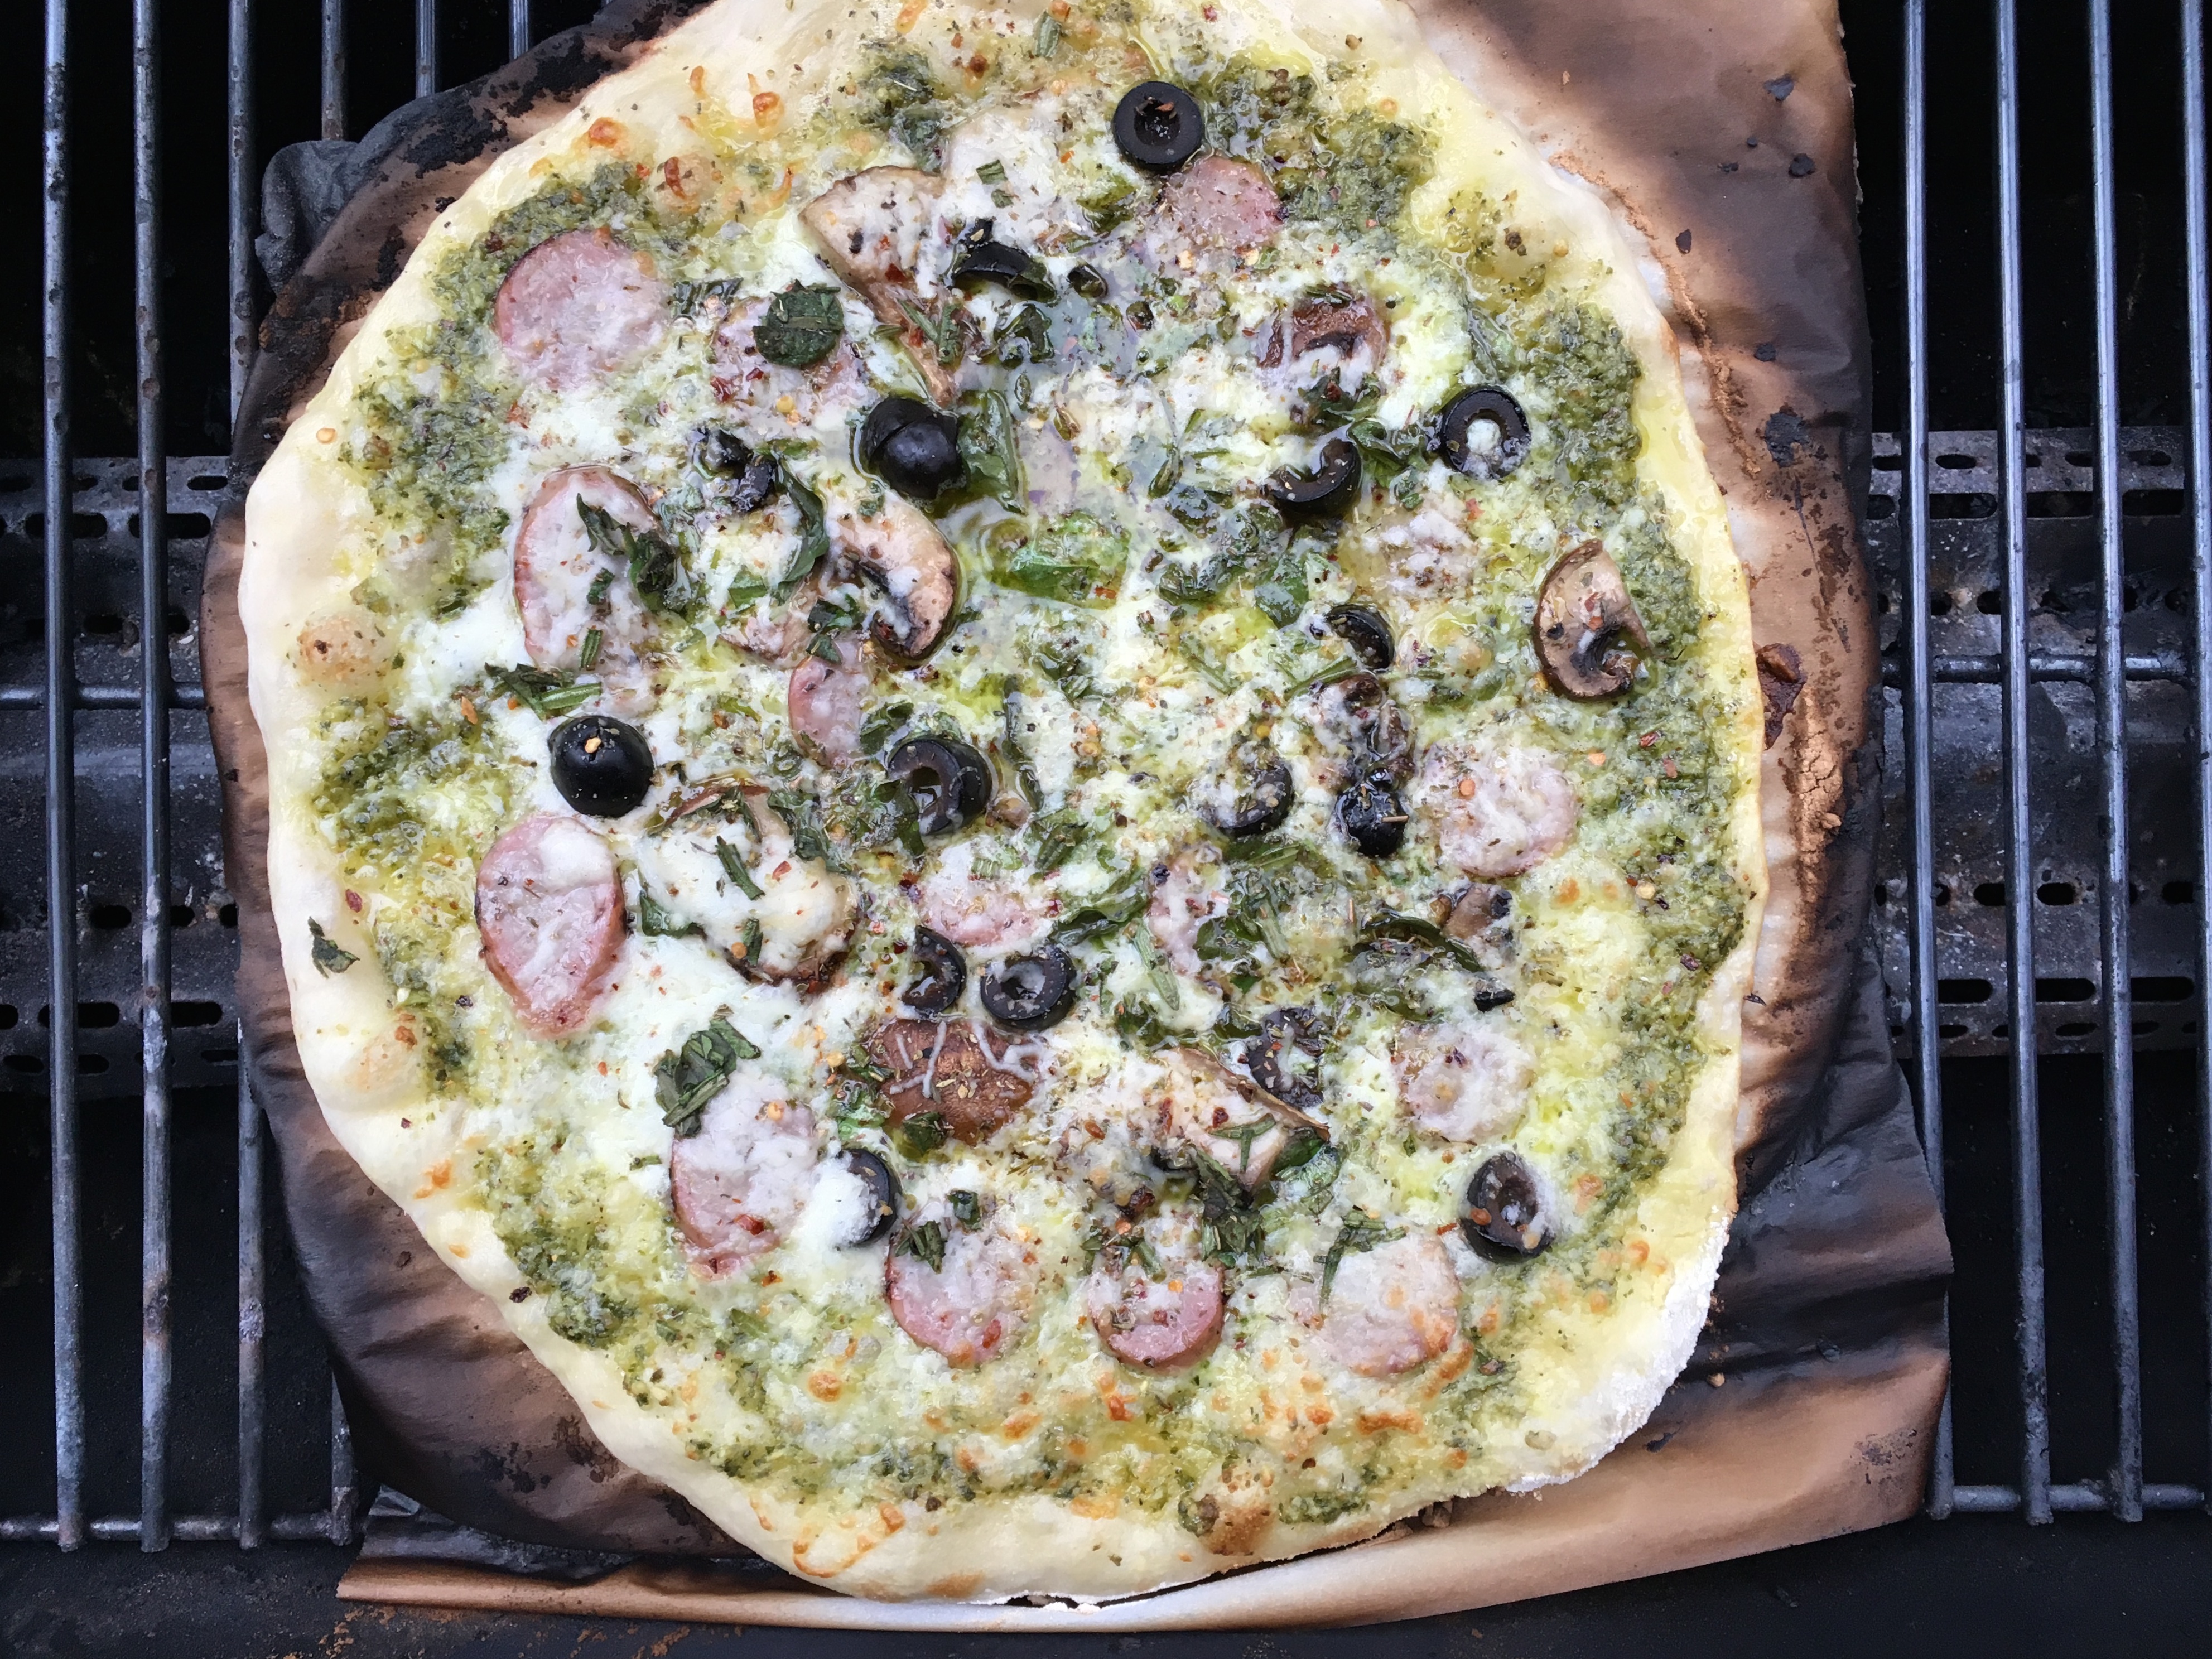
dish, food, produce, vegetable, cuisine, pizza, quiche, baked goods, italian food, frittata, european food